Aleksey Pleshcheyev

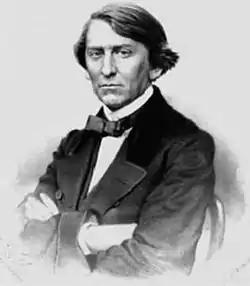
Pleshcheyev in 1850s

In exile Pleshcheev resumed writing: his new poems appeared in 1856 in "The Russian Messenger" under the common title "Old Songs Sung in a New Way" (Starye pesni na novy lad). In 1858, ten years on after the debut one, his second collection of verses was issued, a stand-out being the piece called "On Reading Newspapers", an anti-Crimean War message, in tune with the feelings common among the Ukrainian and Polish political exiles of the time. The collection's major themes were the author's feelings towards "his enslaved motherland" and the need for spiritual awakening of a common Russian man, with his unthinking, passive attitude towards life. Nikolai Dobrolyubov later reviewed the book with great sympathy and affection. Then there was another long pause. Not a single poem from the 1849–1851 period remained and in 1853 Pleshcheev conceded he felt like he "was now forgetting how to write."